Joseph John Franklin

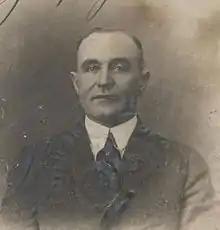
Franklin circa 1918

Joseph John Franklin (June 18, 1870 – April 28, 1940) was a United States Marine who received the Medal of Honor during the Spanish–American War.